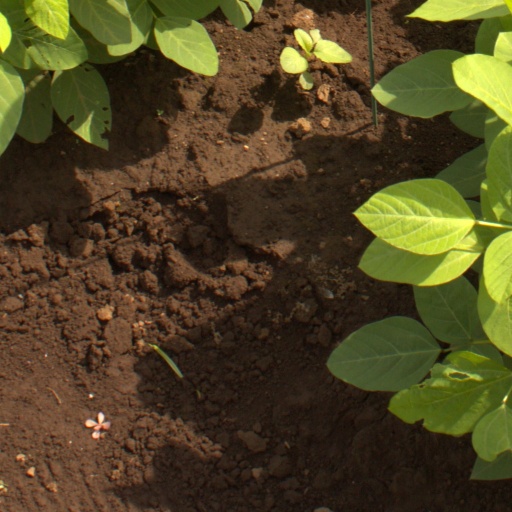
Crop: soybean